Children of Bodom

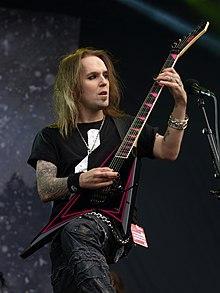
Frontman Alexi Laiho is "widely celebrated as one of the genre's most accomplished players" according to AllMusic.

Children of Bodom has been described as melodic death metal and power metal, combining the two genres together. Influences and inspirations to Children of Bodom were cited as a variety of artists such as Anthrax, Darkthrone, Dimmu Borgir, Entombed, Yngwie Malmsteen, Helloween and Stratovarius.